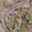
Label: worm